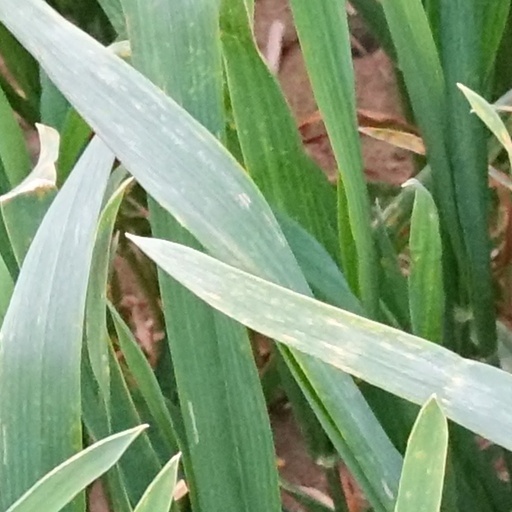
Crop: wheat